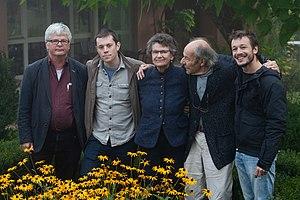
Hugo Josef Jaeggi est un photographe suisse.
Zudem ist der Traum oft Realität genug est un film documentaire helvético-allemand réalisé par Matthias Leupold et Jérôme Depierre, sorti en 2019.